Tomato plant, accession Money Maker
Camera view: bottom (45 deg); turntable rotation: 150 degrees
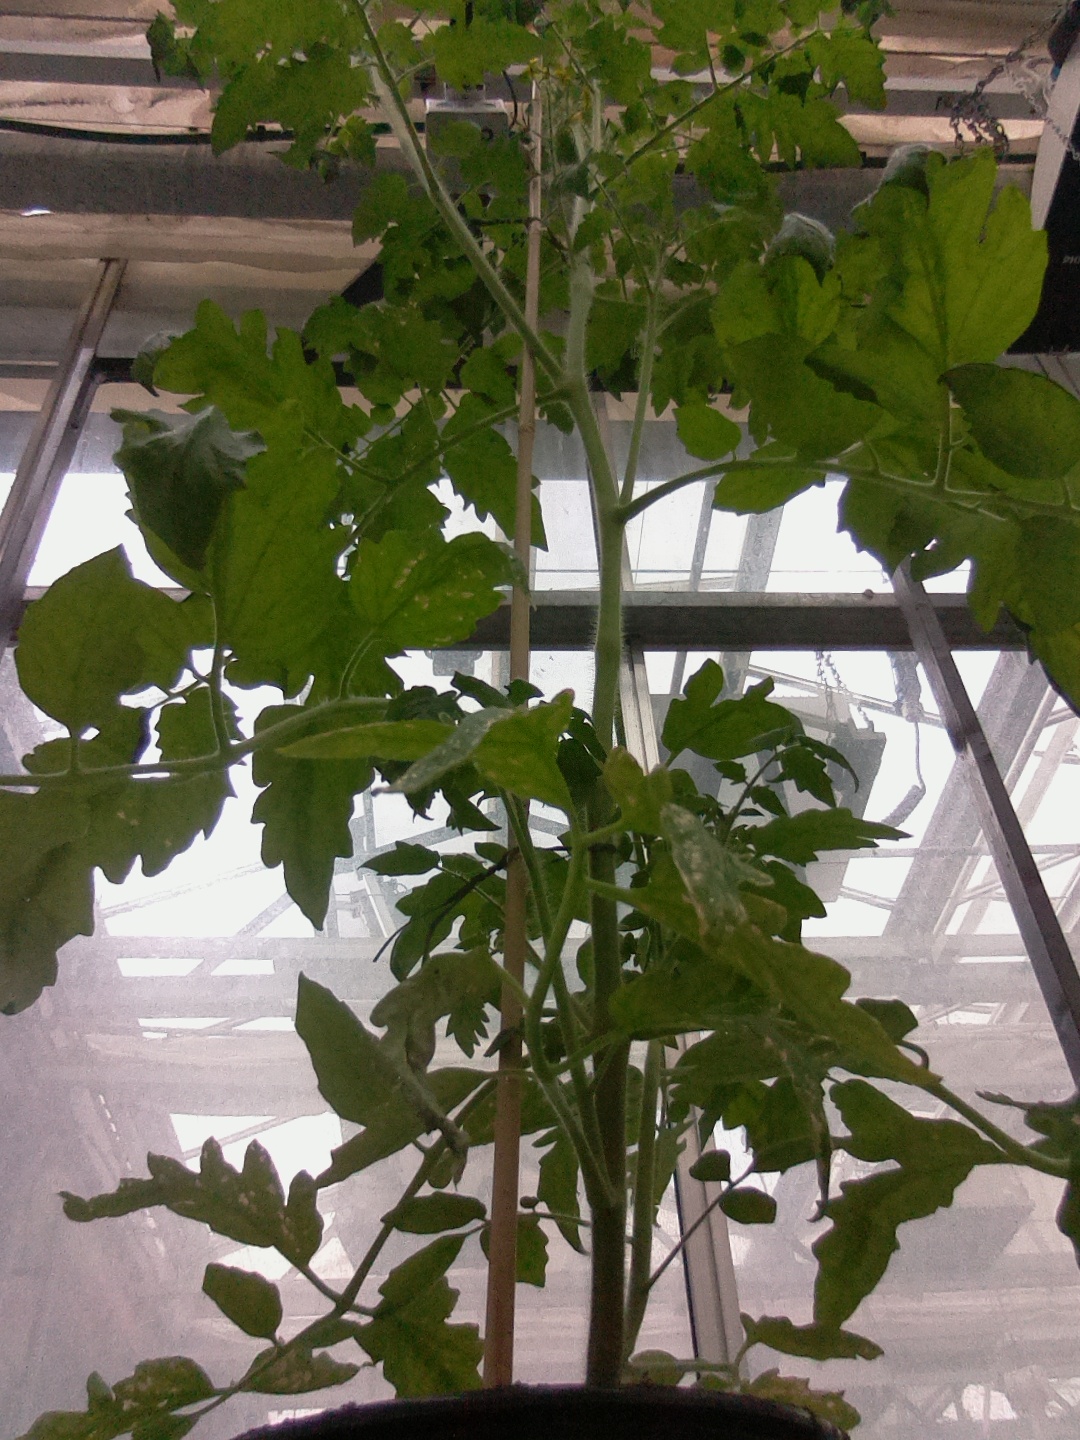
BBCH growth stage 69: End of flowering, 90%-100% of flowers open, more petals falling